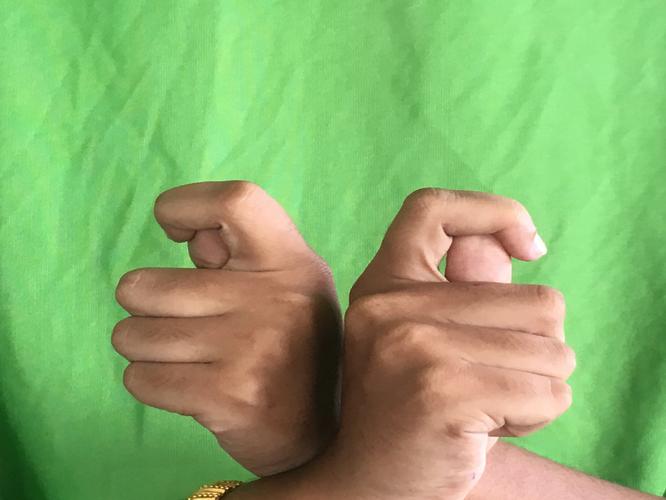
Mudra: Berunda
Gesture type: double_hand